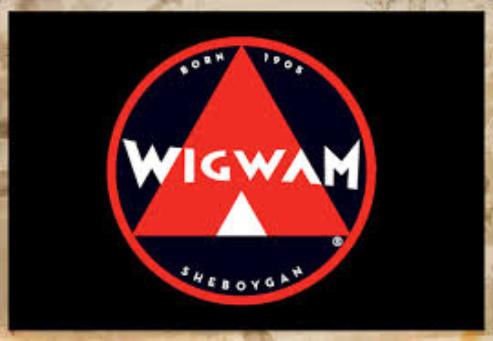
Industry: Others